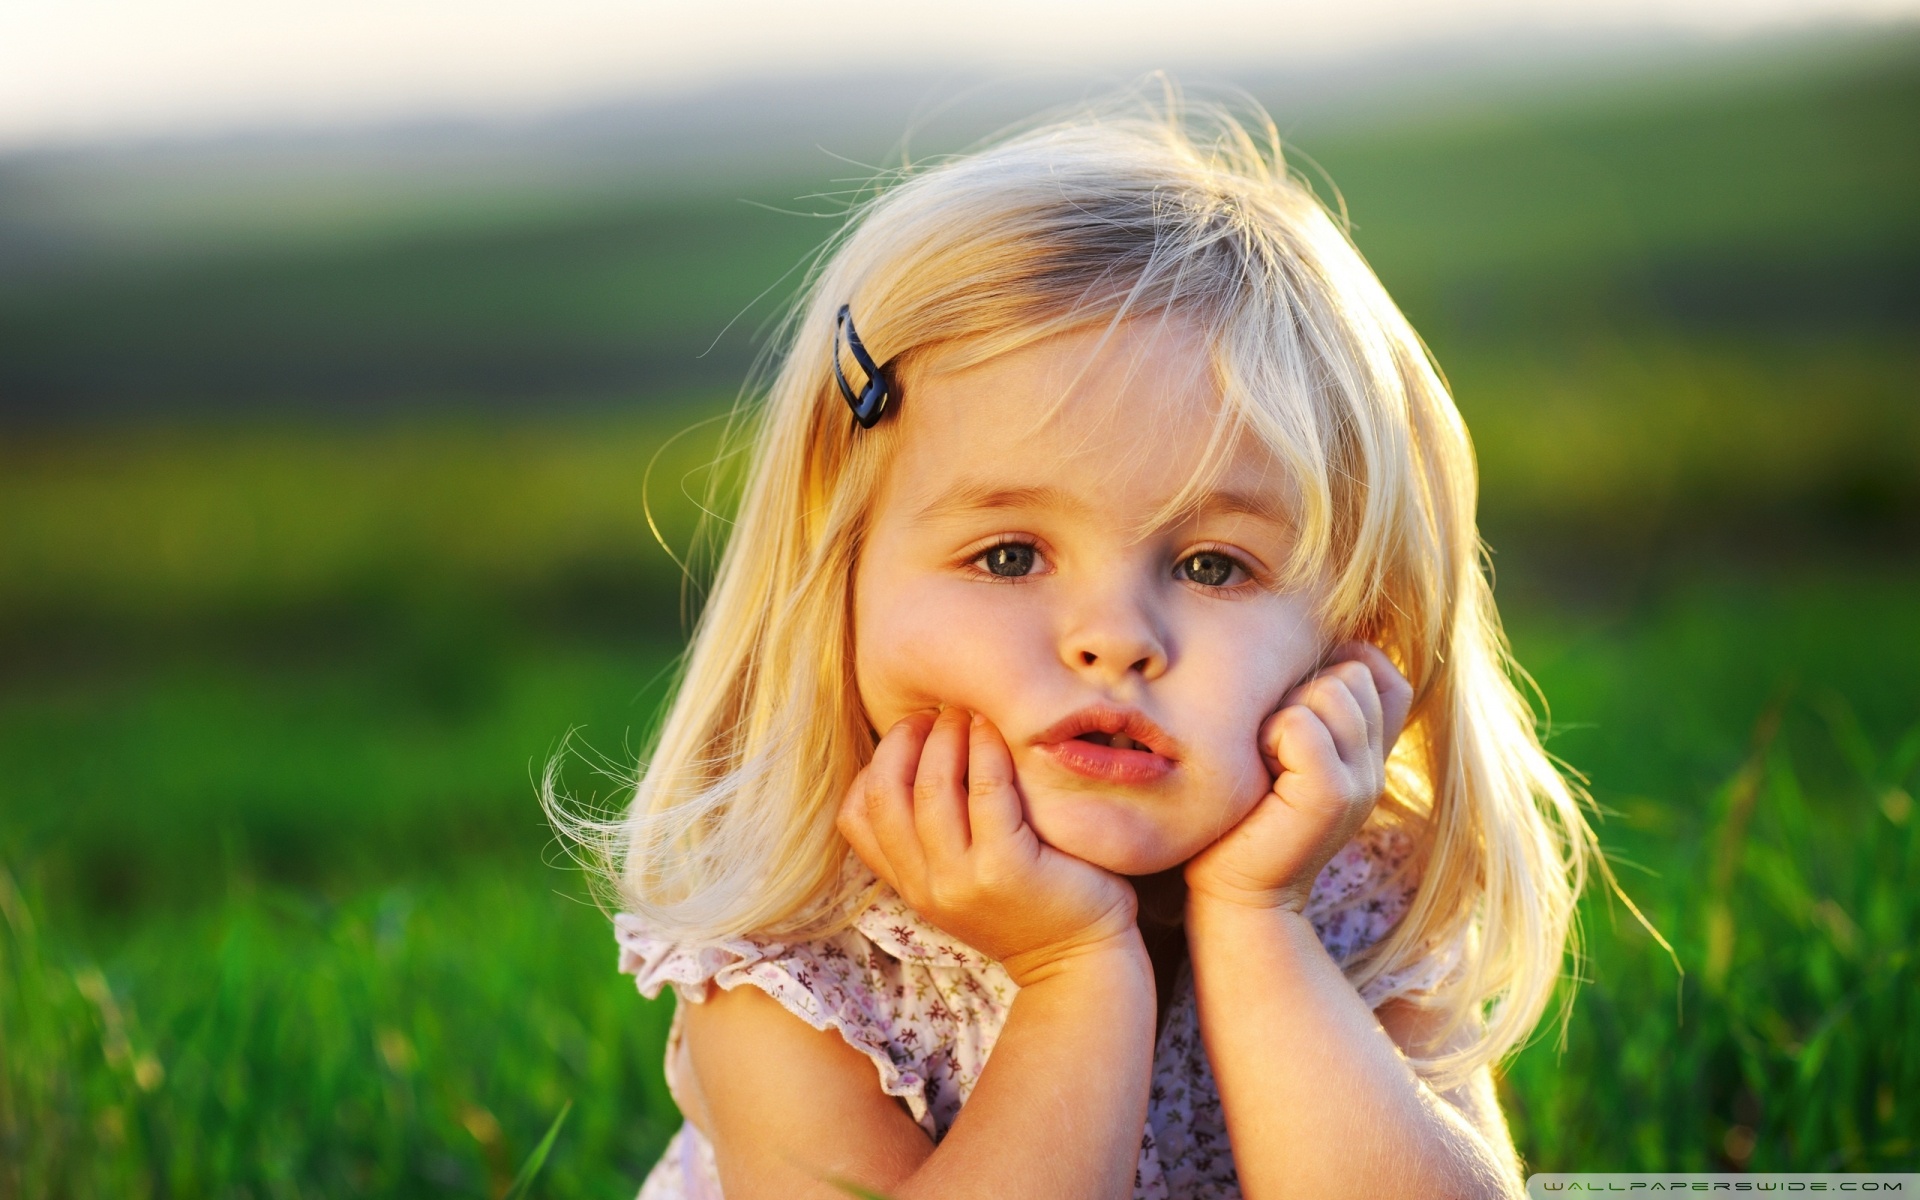
Gender: women